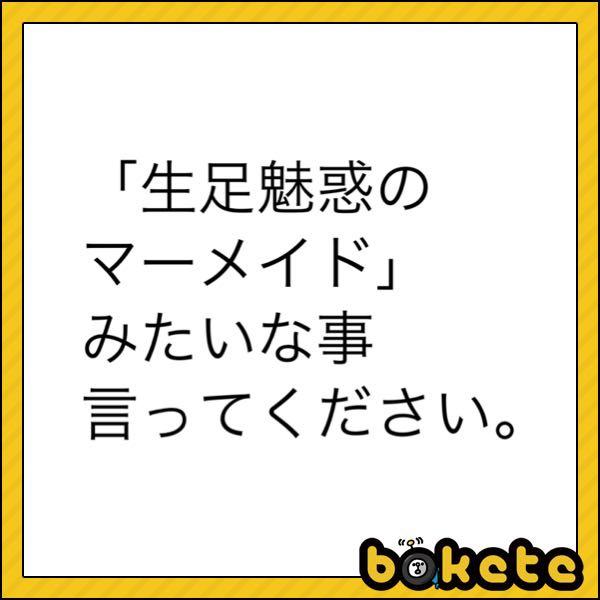
回答: 高橋曰くマーメイド